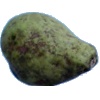
Label: Pear Stone 1